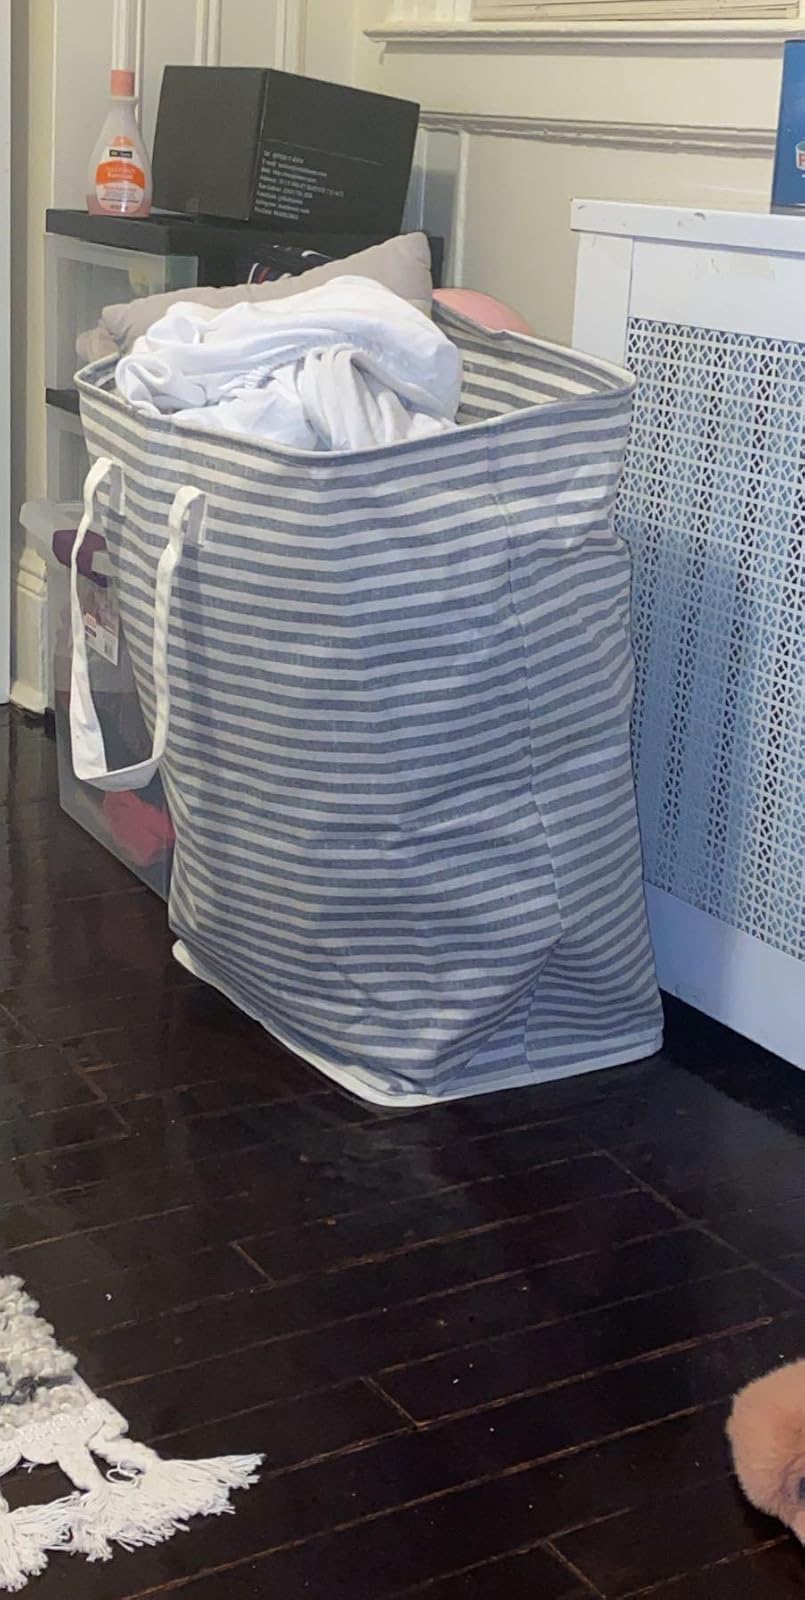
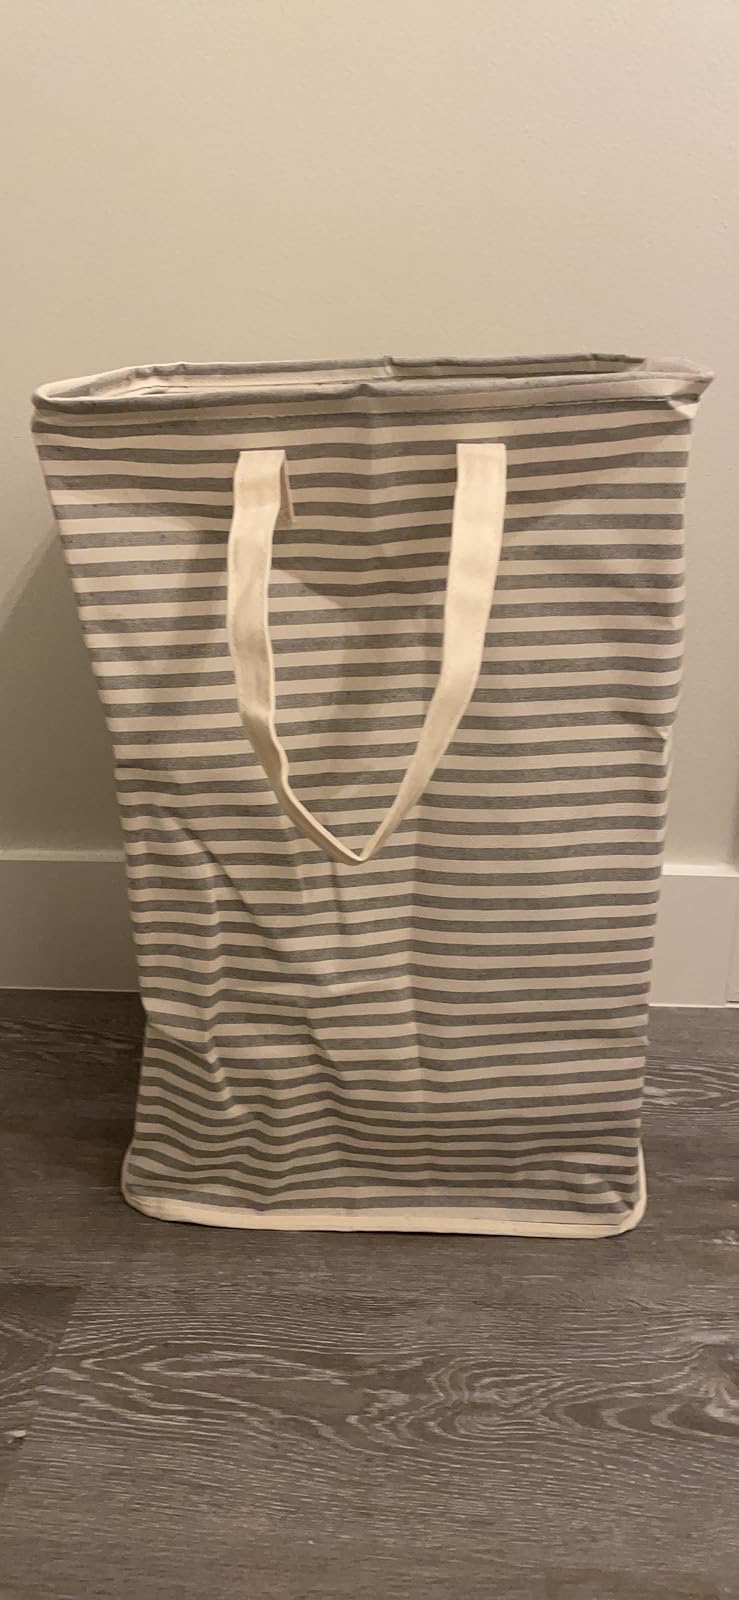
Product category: items_hamper
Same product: yes